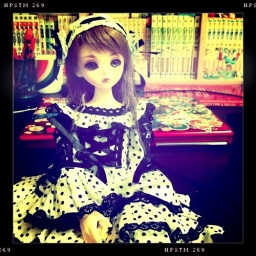
Margaux in her white and black lolita dress that is an &amp;quot;opposite&amp;quot; match to my black and white dress.